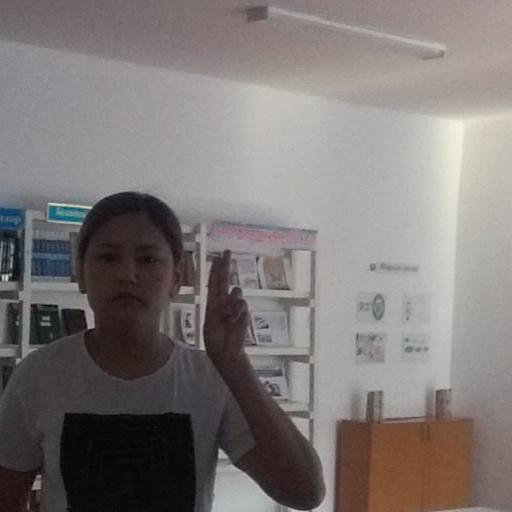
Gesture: two_up